Jean-Marie Dorsenne

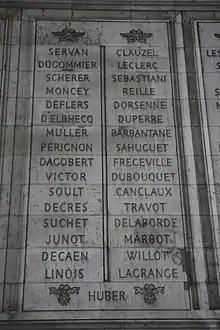
Dorsenne's name is inscribed on the Arc de Triomphe (5th from top on the right).

In 1805, after Emperor Napoleon created the Imperial Guard, Dorsenne was admitted in this elite unit as a major and displayed remarkable bravery at the Battle of Austerlitz, which would gain him the rank of colonel, on 18 December 1805. Only a week later, he was once again promoted, to the rank of brigadier general. By the end of 1806, Dorsenne had taken command of the prestigious Foot Grenadiers of the Imperial Guard, which he soon had to lead in combat at the bloody Battle of Eylau. An impeccable officer, Dorsenne was created Count Lepaige in 1808. His elegance and robust physique brought him the nickname "le beau Dorsenne" (the handsome Dorsenne). After serving briefly in Spain, when the War of the Fifth Coalition broke out, Napoleon called him back to the newly created "Armée d'Allemagne" and was given command of the Old Guard Infantry Division. After fighting at the battle of Ratisbon, Dorsenne had two horses killed under him at the battle of Aspern-Essling, subsequently receiving a serious head wound from a cannonball as he and his men were valiantly covering the retreat. He was promoted general of division soon after the battle and, after being present at the great battle of Wagram, was once again sent to Spain. There he was named governor of Burgos and then of Old Castile.